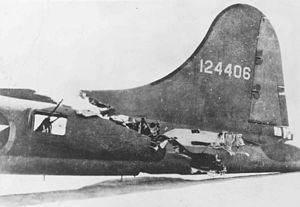
Détail de la queue endommagée du Boeing B-17F-5-BO (S/N 41-24406) ""All American III."" L'aileron gauche est arraché, mais l'avion , quasiment coupé en deux, put regagner sa base."
Le All American était un bombardier Boeing B-17F Flying Fortress de la Seconde Guerre mondiale. Cet avion fut en mesure de rentrer en toute sécurité à sa base après avoir eu la partie arrière du fuselage quasiment coupée en deux par une collision en vol avec un chasseur allemand au-dessus du territoire ennemi. Un cliché du bombardier en vol après l'incident a donné l'une des plus célèbres photographies de la Seconde Guerre mondiale. Cet incident inspira l'emblème du 414th Bombardment Squadron.